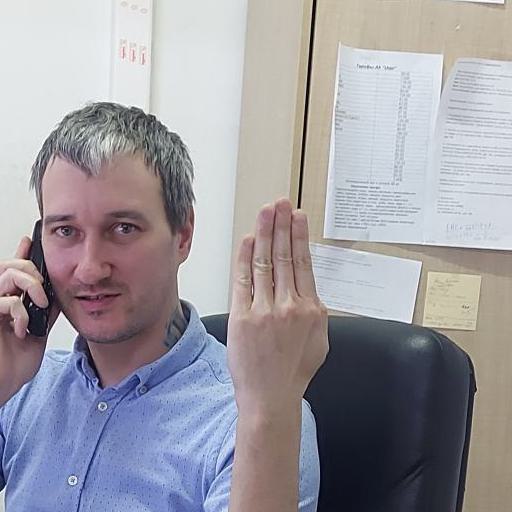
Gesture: stop_inverted